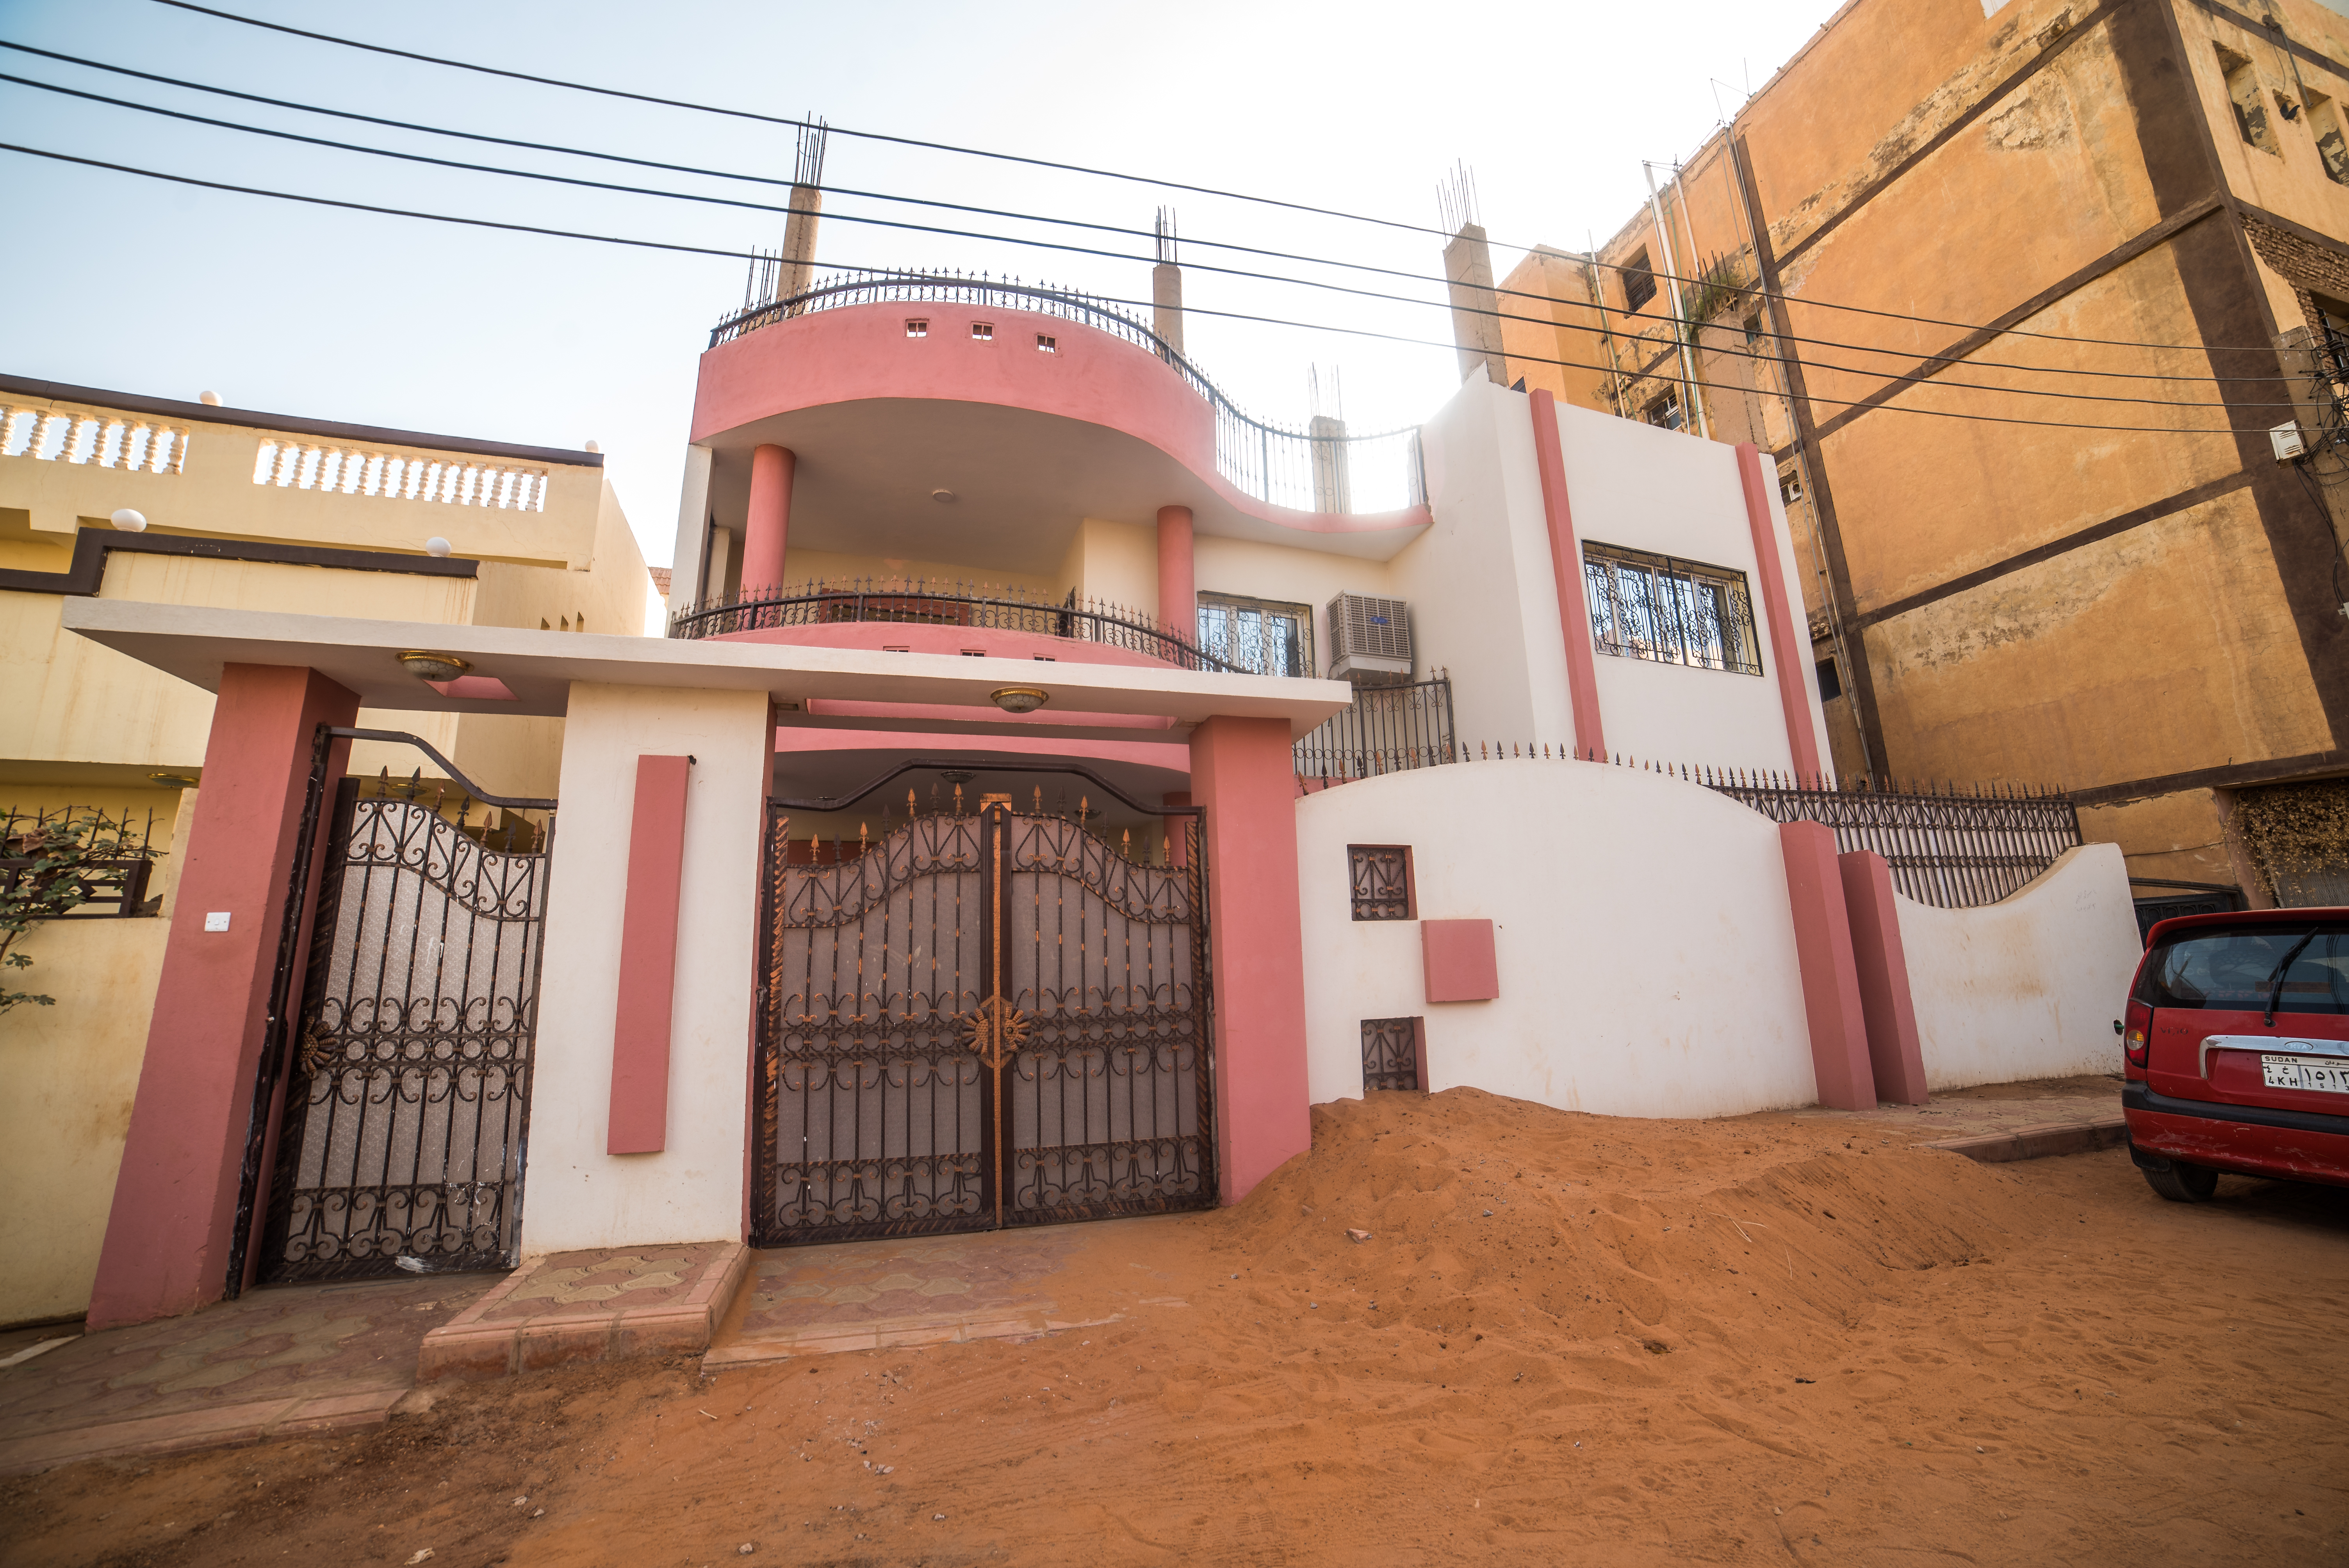
الوصف بالفصحى: مبنى حكومي قريب، تظهر النوافذ والأقواس والمستطيلات.
الوصف بالعامية السودانية: مبنى حكومي من قريب، وواضح النوافذ والأرشات والمستطيلات.
التصنيف: Public Spaces & Infrastructure
التصنيف الفرعي: Public buildings